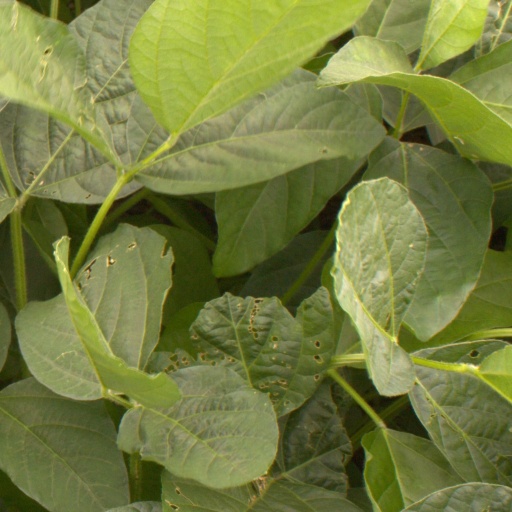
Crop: soybean